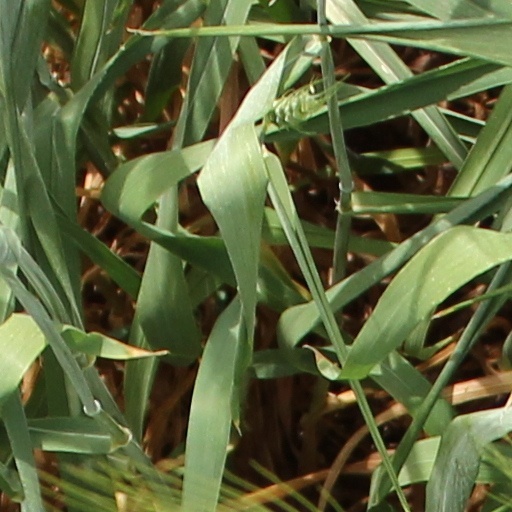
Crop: wheat